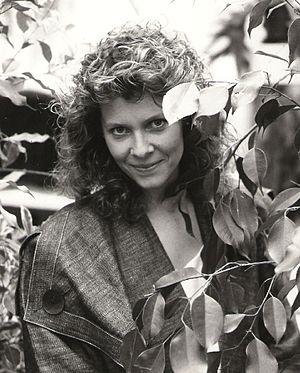
Kathleen Sue Nail dite Kate Capshaw est une actrice américaine née le 3 novembre 1953 à Fort Worth au Texas. Elle est surtout connue pour avoir incarné Willie Scott dans Indiana Jones et le Temple maudit.